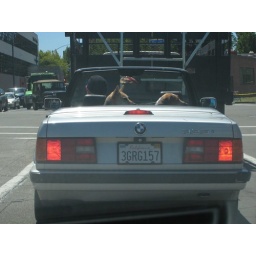
riding in cars with dogs